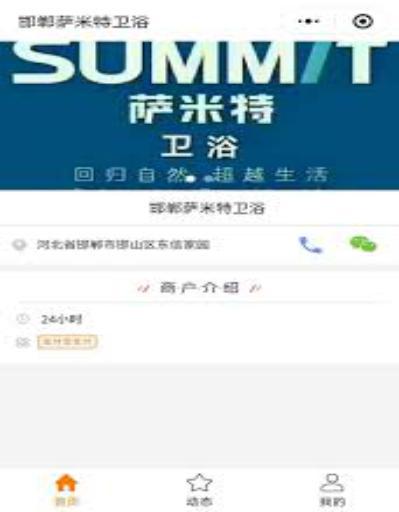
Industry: Others